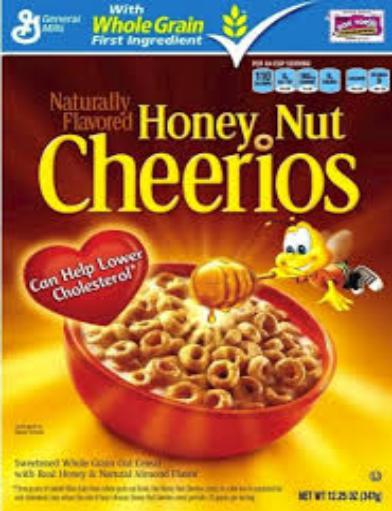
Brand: Honey Nut Cheerios
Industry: Food